Karpathos

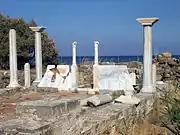

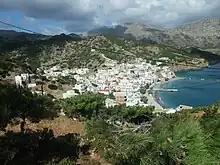

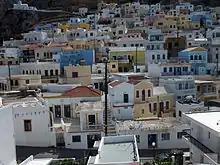

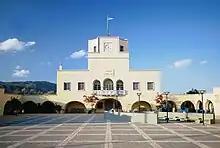
The Administration Building in Papagos Square, Pigadia, also houses the Karpathos Archaeological Museum.

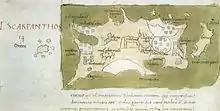
Map of Karpathos, by Buondelmonti Cristoforo, 1420.

The island of Karpathos was in both ancient and medieval times closely connected with Rhodes. Its current name is mentioned, with a slight shift of one letter, in Homer's "Iliad" as Krapathos. Apollonius of Rhodes, in his epic "Argonautica", made it a port of call for the Argonauts travelling between Libya and Crete. The island is also mentioned by Diodorus who claims it was a colony of the Dorians, Pomponius Mela, Pliny the Elder, and Strabo.